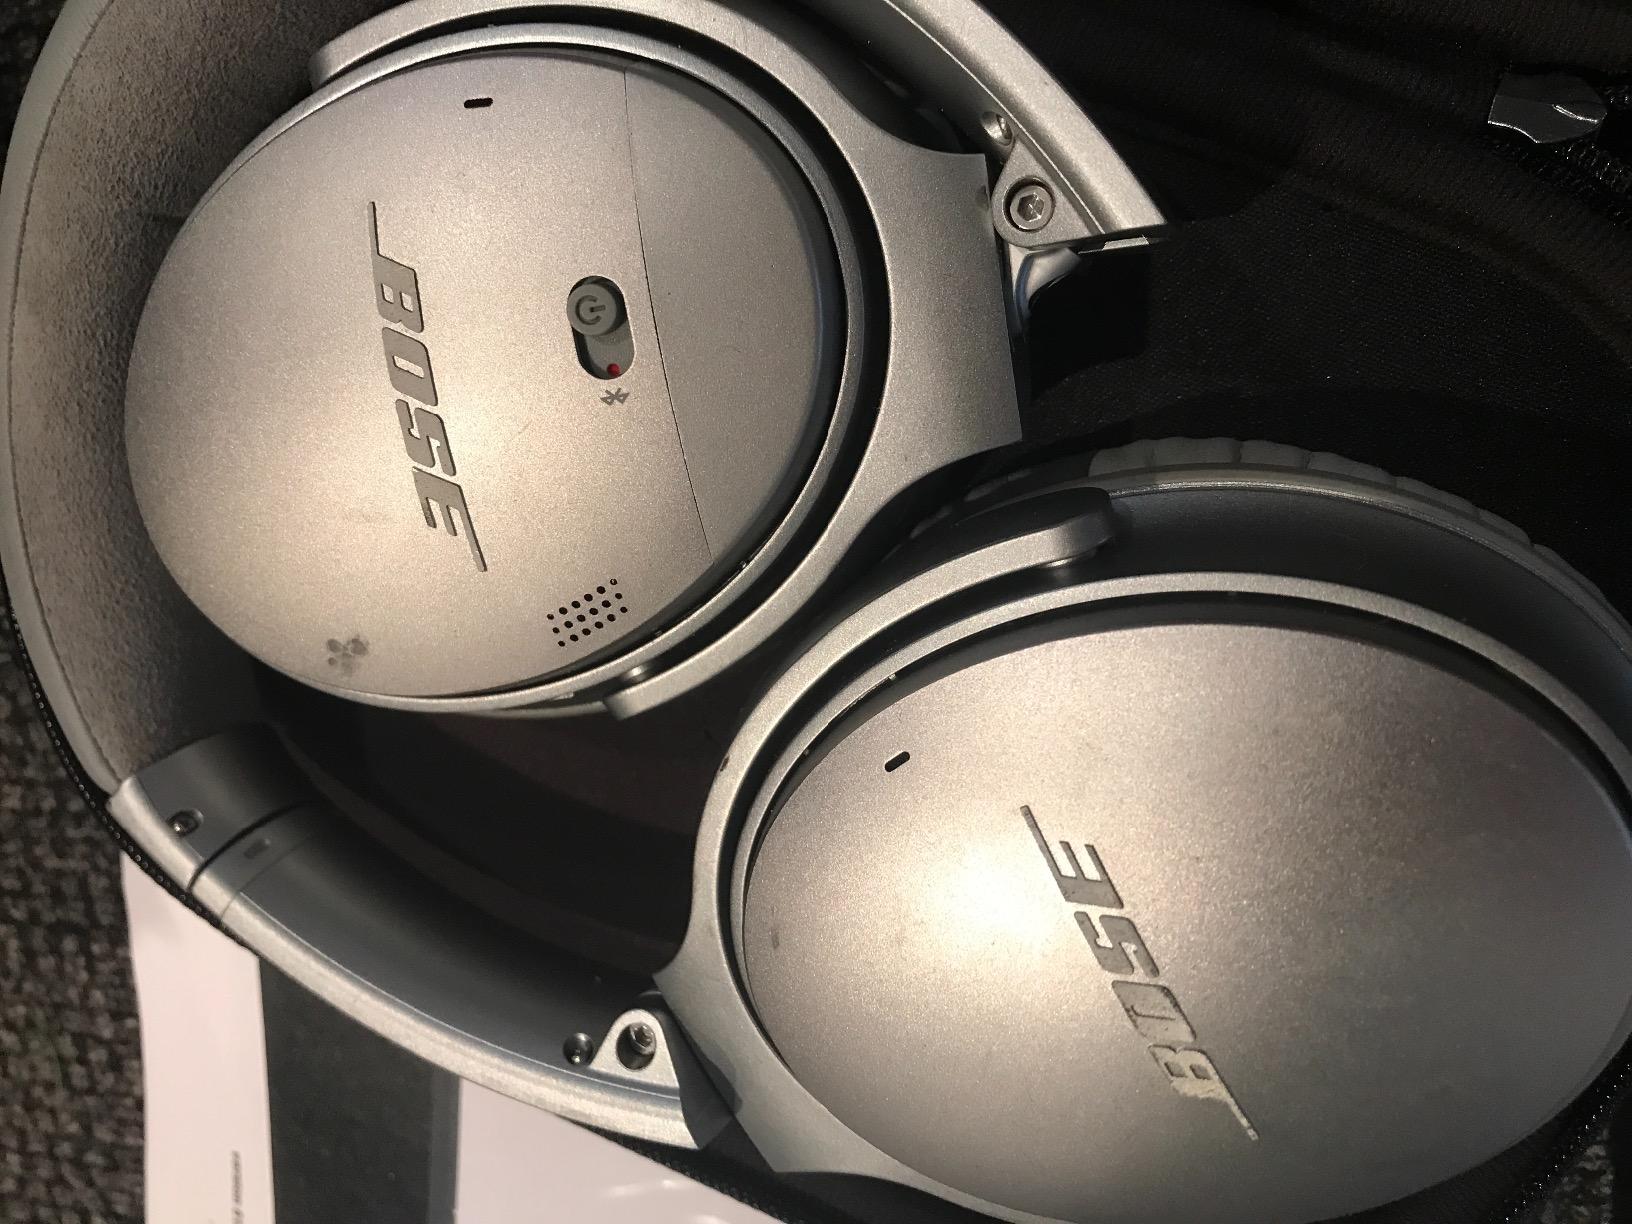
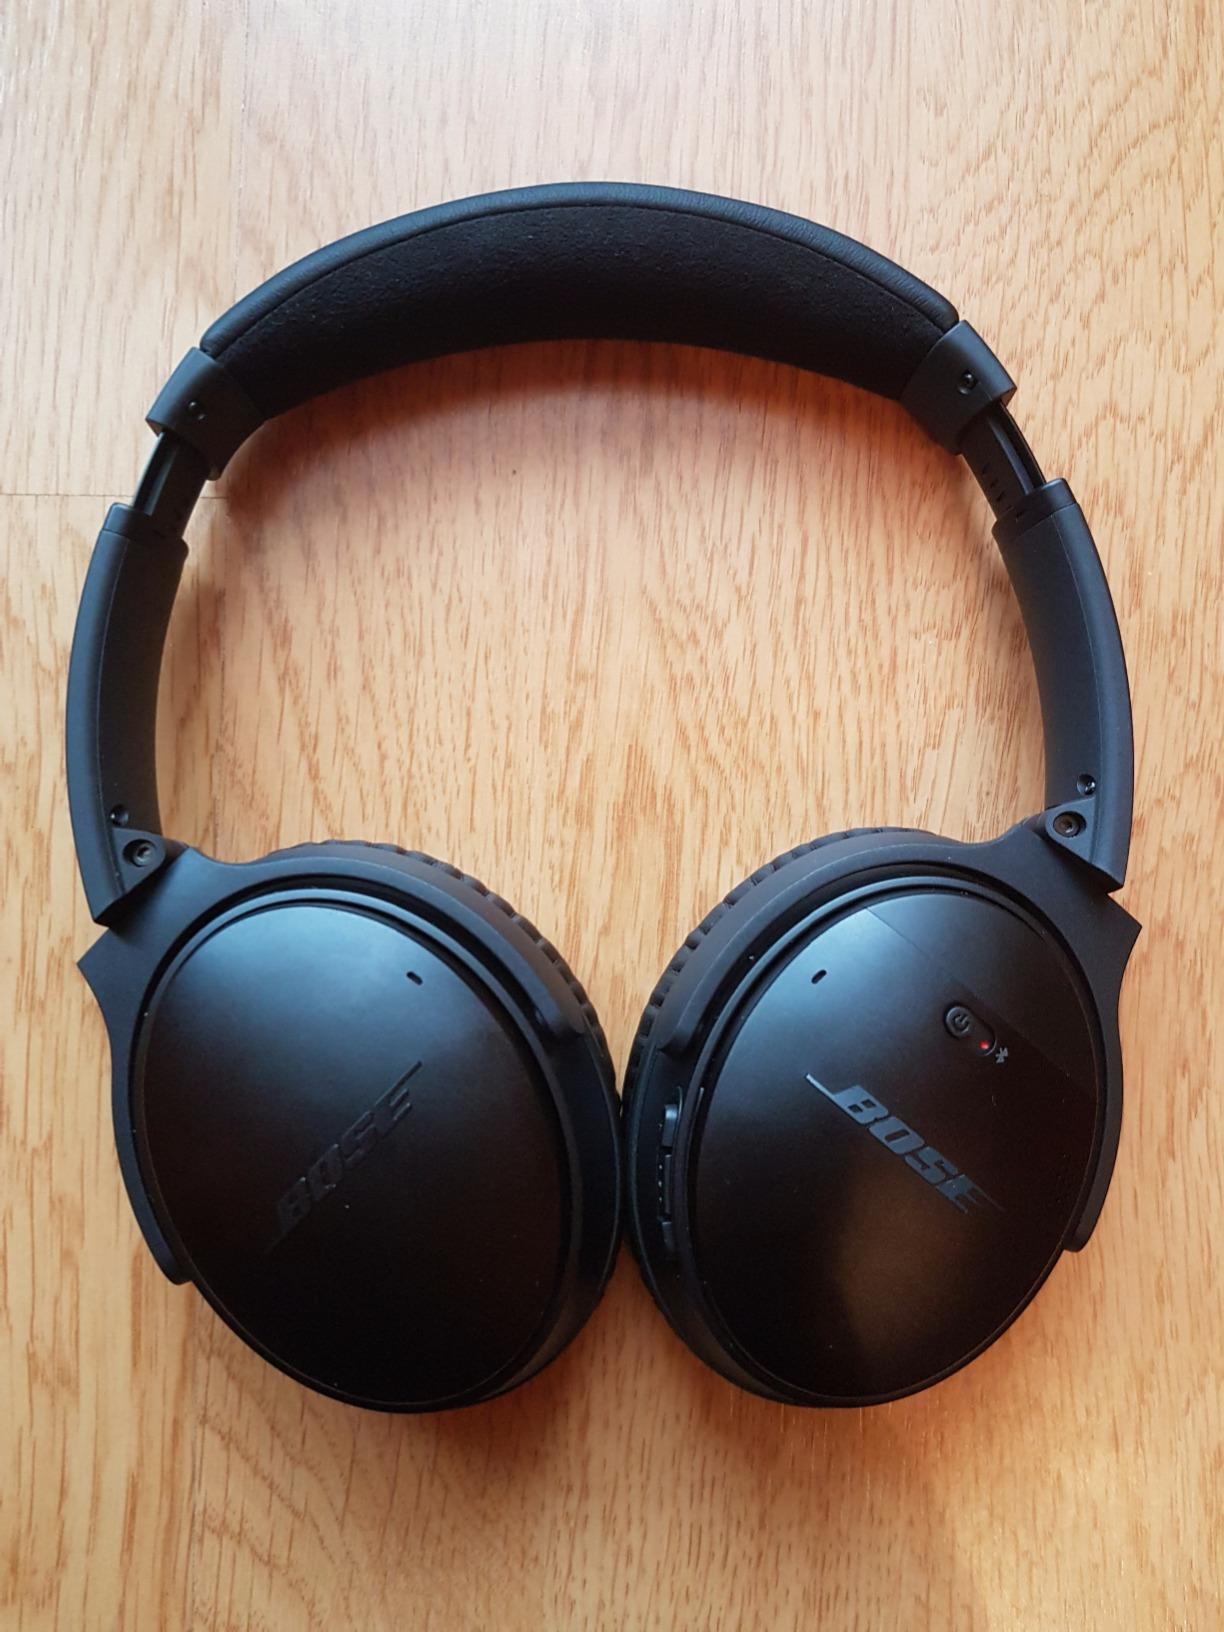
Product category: headphones
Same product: no